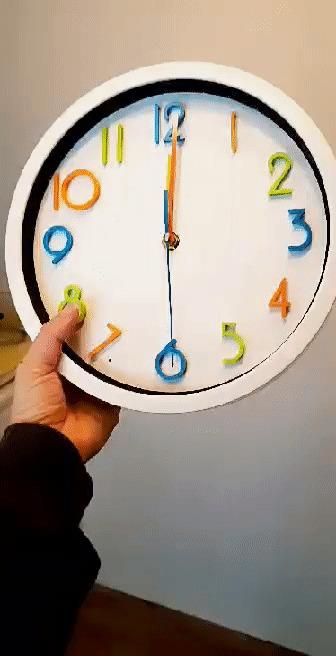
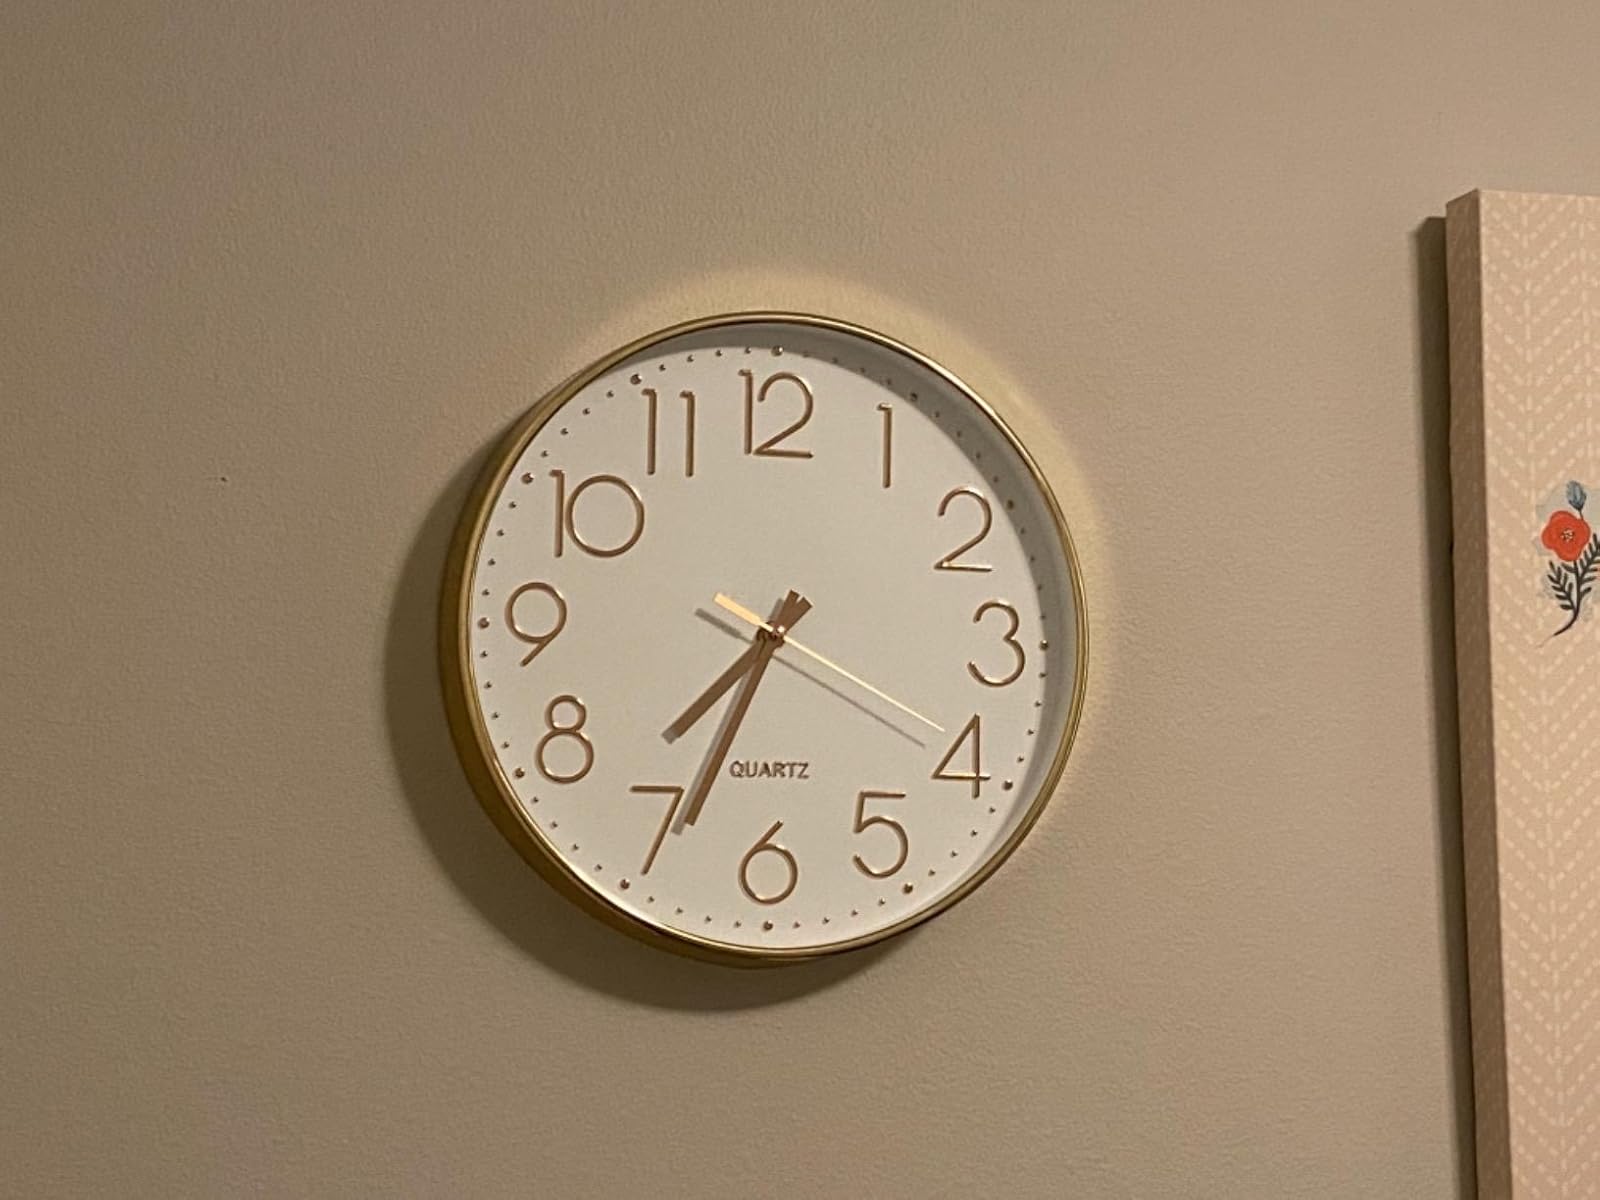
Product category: clock
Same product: no